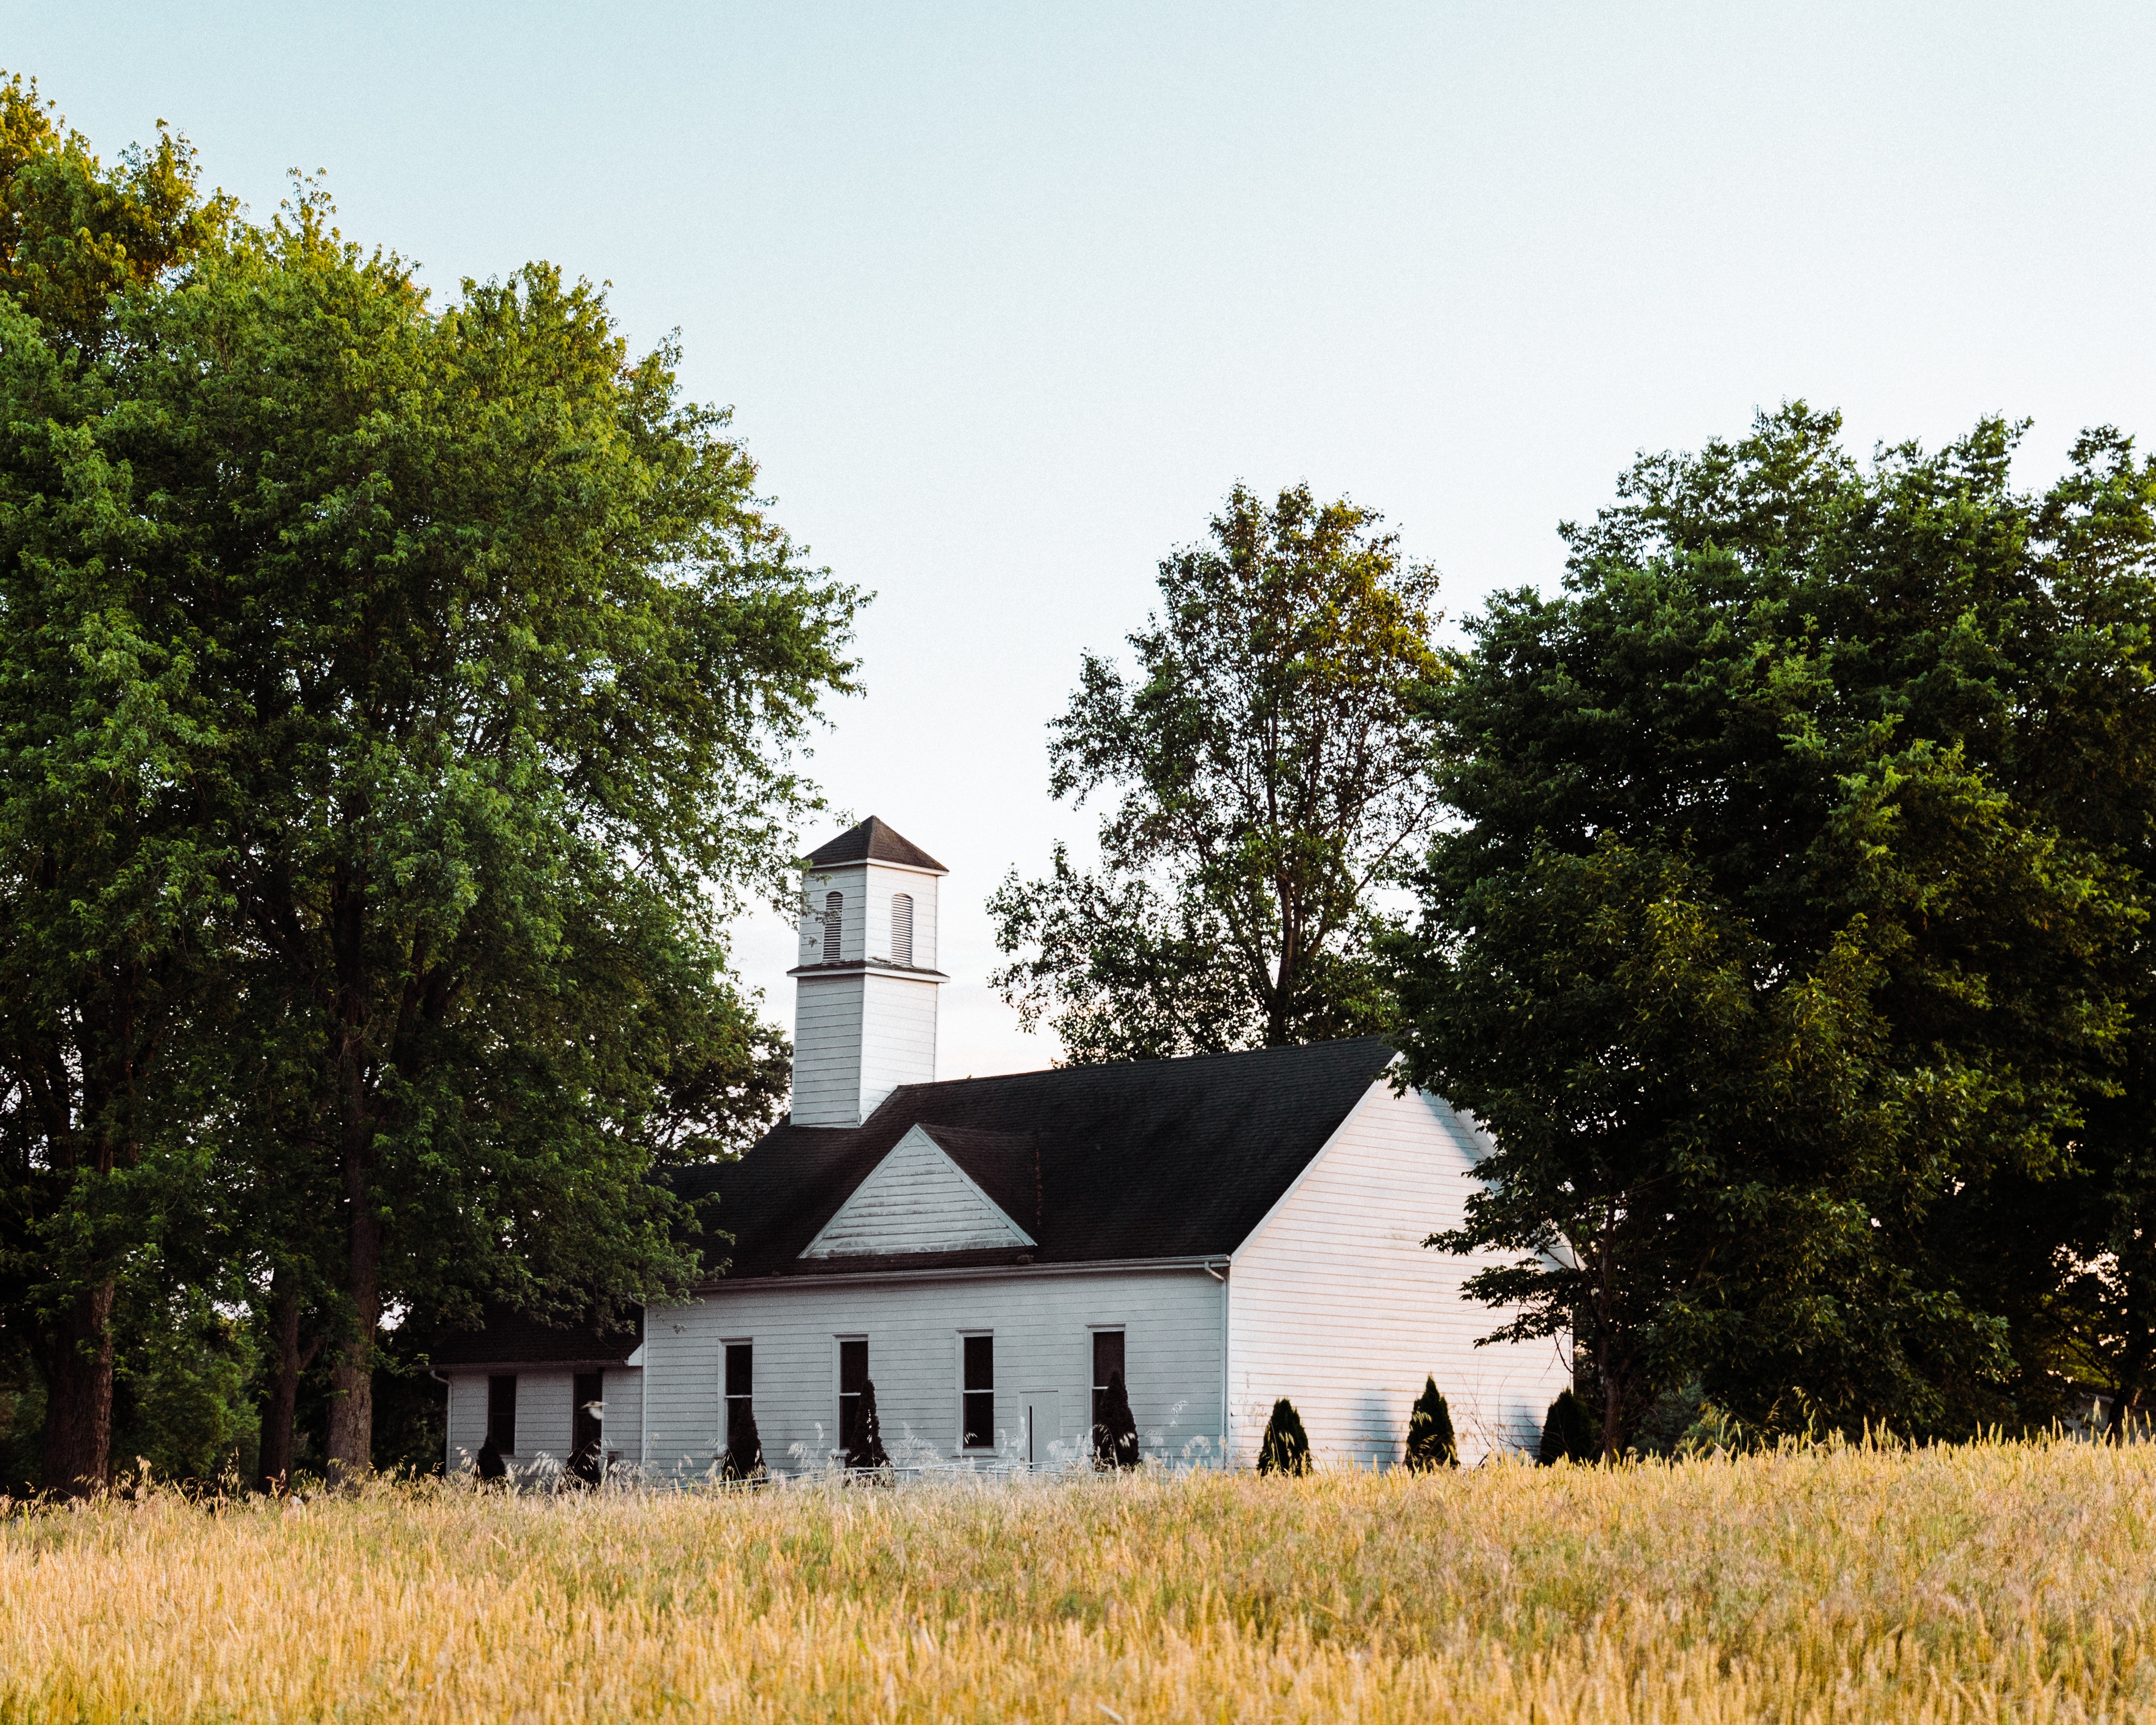
tree, grass, farm, house, flower, building, home, estate, rural area